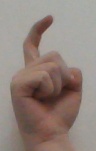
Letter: ra